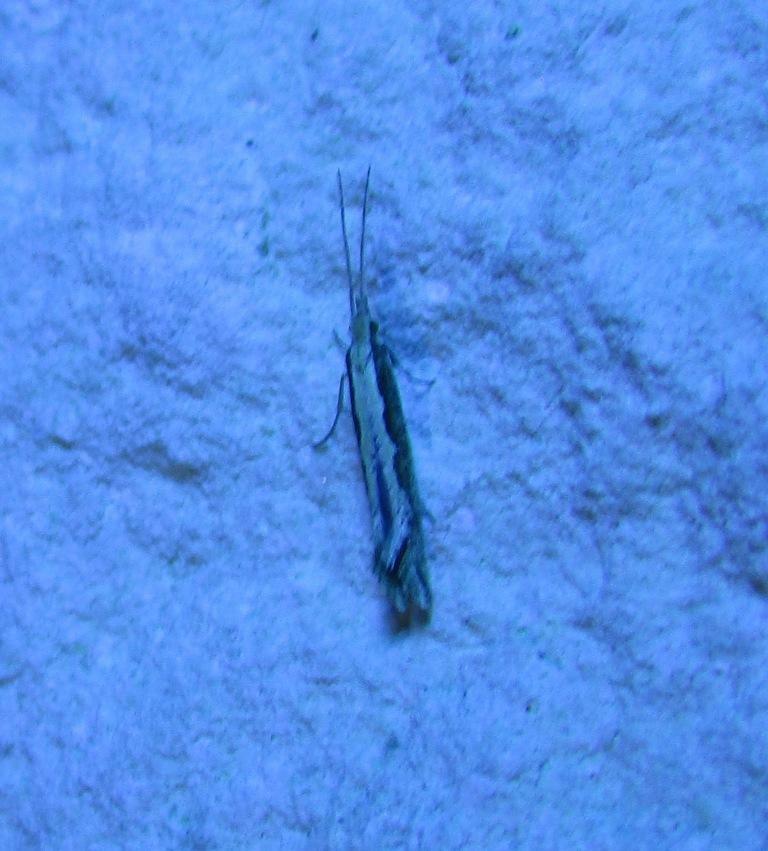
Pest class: diamondback_moth